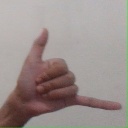
अक्षर: द